History of the Tunisia national football team

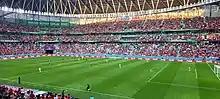
Tunisia v Denmark.

In the first match in Group D, Mohamed Dräger threatens the opponent's goal, then Issam Jebali dominates Kasper Schmeichel, but the situation is prevented by an offside. In the 43rd minute, Jebali comes face to face with Schmeichel after hitting the goal and tries to beat the goalkeeper with a through shot, but he uses his thumbs and fends off the finish. Christian Eriksen then makes an attempt beyond the goal line, but Aymen Dahmen is illustrated with a save. From the corner that follows, Andreas Cornelius wastes an opportunity by finding himself alone at the far post, but his header only seals the structure of the goals. Due to the subsequent dominance over the ball, despite their best efforts, the Danes could not find a solution against the Tunisia defence, and the match ended in a goalless draw. Thanks to his performance in this match, Aïssa Laïdouni receives the man of the match award.